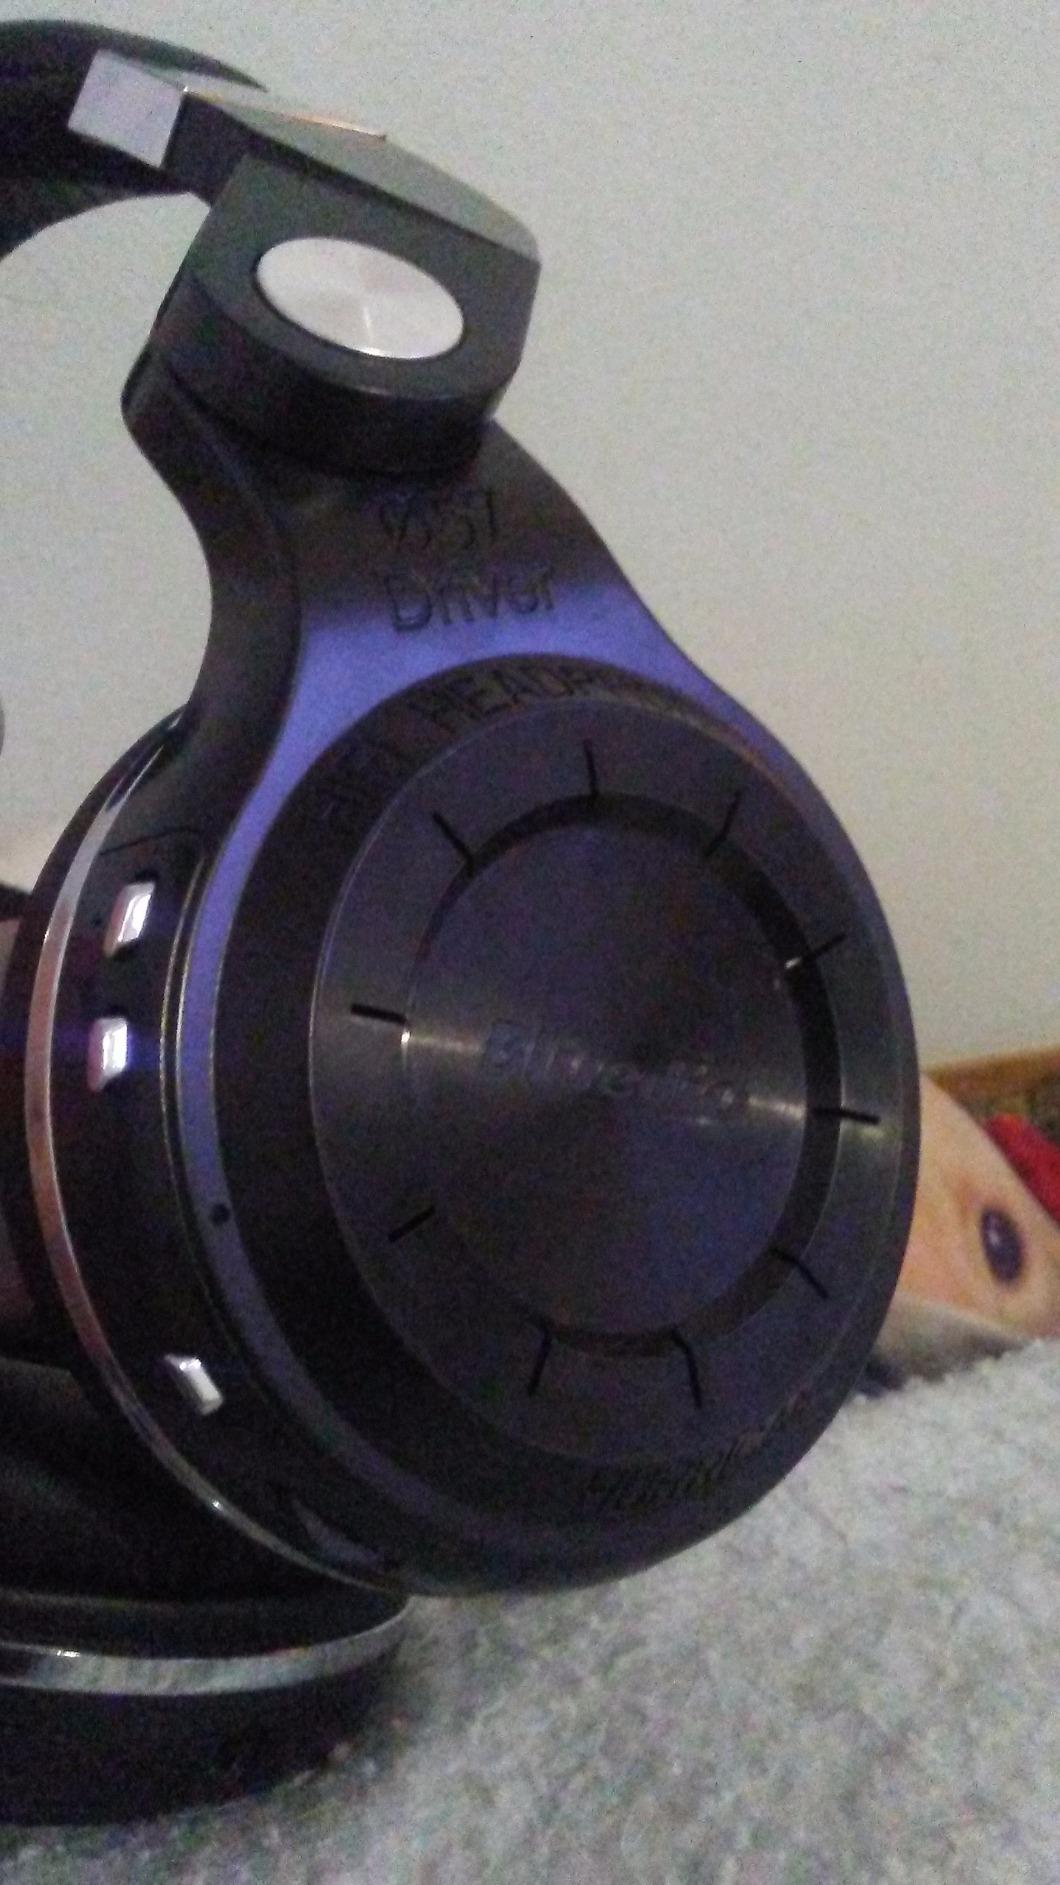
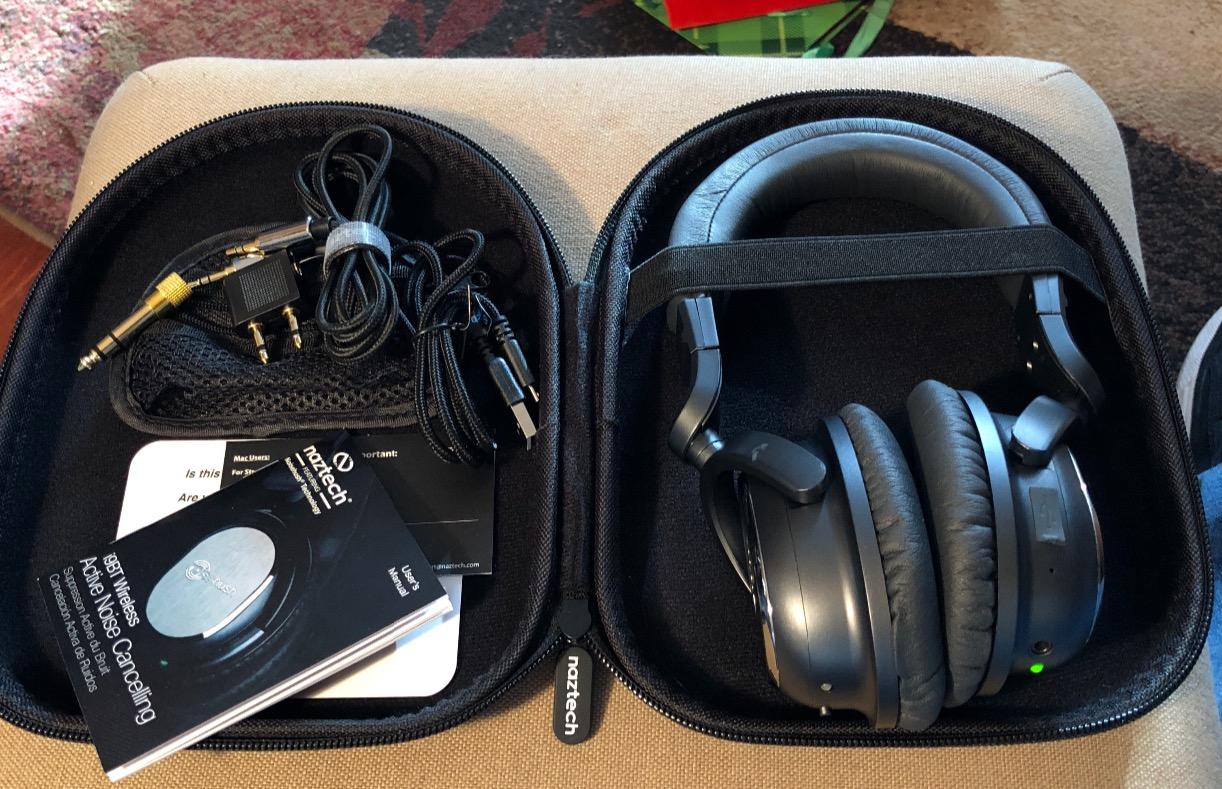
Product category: headphones
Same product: no